Lara Worthington

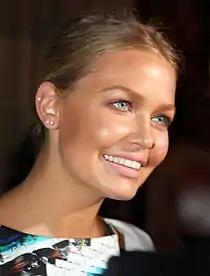
Bingle in November 2011

Worthington has been featured on the cover of Australian "Harper's Bazaar", "Elle", "Grazia", "Oyster" and "Cleo". Worthington has also appeared in episodes of "Home and Away " as well as "The Celebrity Apprentice Australia" and "Australia's Next Top Model".